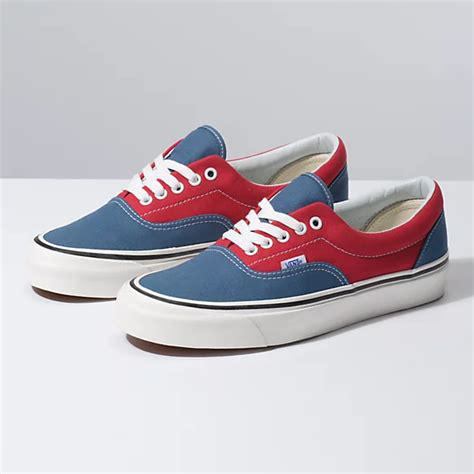
Brand: Vans
Model: Era